Negramaro

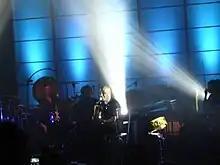
Negramaro, live in Tione, Trento, Italy

Negramaro is an Italian pop rock band formed in 1999 and successful since 2005. Their name stems from "Negroamaro", a wine produced in their native district of Salento in Apulia.